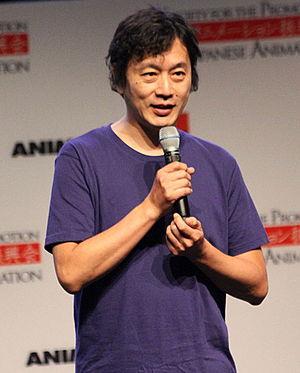
Kazuhiro Furuhashi est un réalisateur d'animation japonais né le 9 juin 1960 à Hamamatsu, dans la préfecture de Shizuoka.